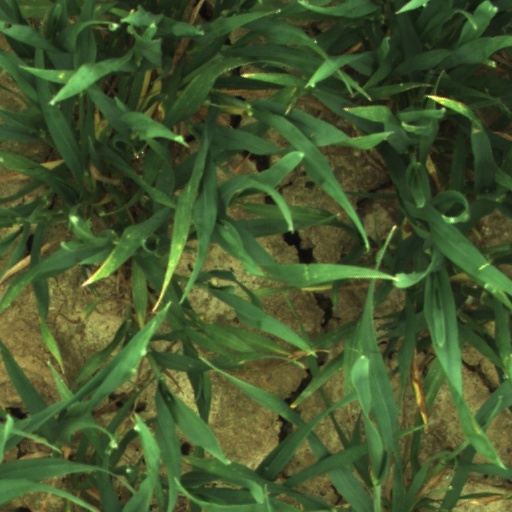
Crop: wheat